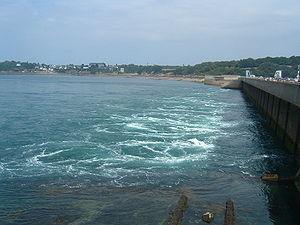
Barrage de la Rance Usine marémotrice France.
L'usine marémotrice de la Rance est une centrale électrique française tirant son énergie de la force de la marée. Elle se trouve dans l’estuaire de la Rance, entre les communes de La Richardais et de Saint-Malo, en Ille-et-Vilaine, dans le nord-est de la Bretagne. Avec une capacité installée de 240 MW, elle est restée la plus grande usine marémotrice au monde pendant 45 ans, de sa mise en service en 1966 jusqu'au 4 août 2011, détrônée par la centrale de Sihwa Lake en Corée du Sud, légèrement plus puissante.